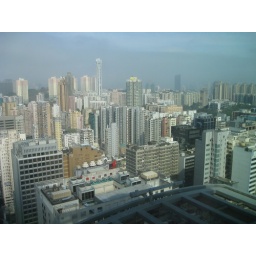
View from our bus as we climb over the mountain on our way back to the hotel